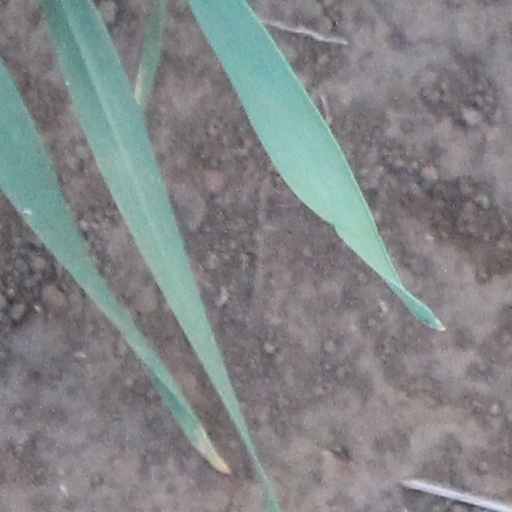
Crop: wheat